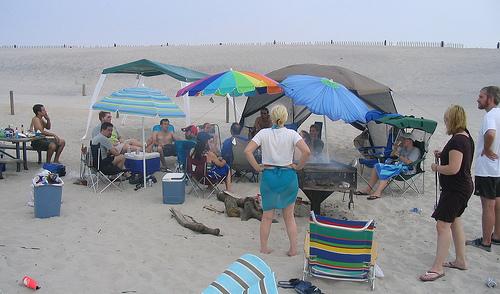
A bunch of people gathered together for a small party.